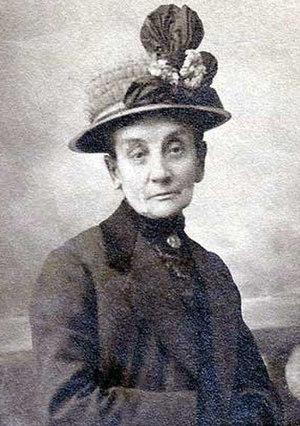
Èze est une commune française située dans le département des Alpes-Maritimes en région Provence-Alpes-Côte d'Azur. Ses habitants sont appelés les Ézasques.